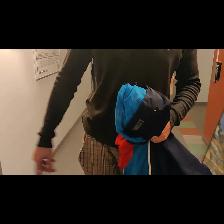
Label: Human